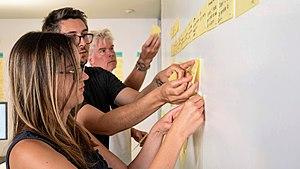
Exercice d'experience mapping (Jour 1)
Le design sprint est un processus de création utilisé par les startups ou les grandes entreprises et reposant sur une contrainte temporelle, en principe cinq jours, au cours desquels sont mises en œuvre les cinq étapes du design thinking. Son but est de réduire le risque lors de la mise sur le marché de nouveaux services ou de produits innovants, en explorant le maximum d'idées et en ne prototypant que les meilleures, qui seront testées sur de vrais utilisateurs lors du dernier jour.